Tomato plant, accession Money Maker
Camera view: horizontal (90 deg, fisheye); turntable rotation: 210 degrees
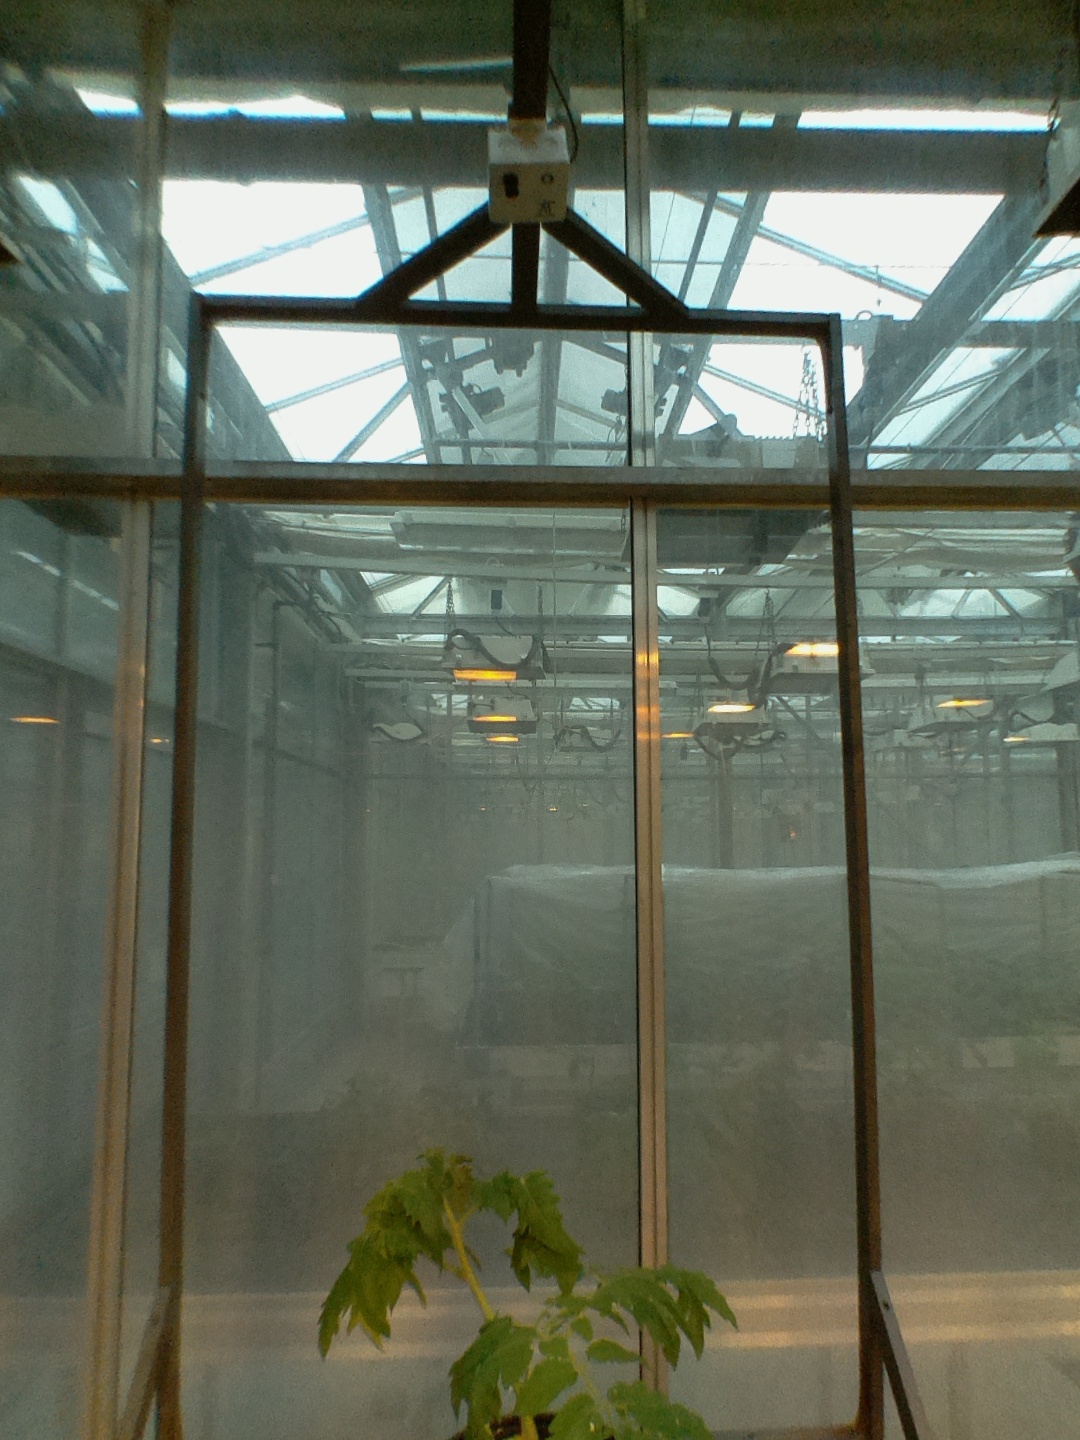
BBCH growth stage 13: 6 of true leaves visible